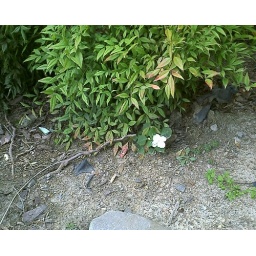
white flower growing randomly near bushes